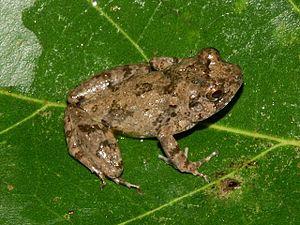
Les Arthroleptinae sont une sous-famille d'amphibiens de la famille des Arthroleptidae.
Arthroleptis adelphus est une espèce d'amphibiens de la famille des Arthroleptidae.